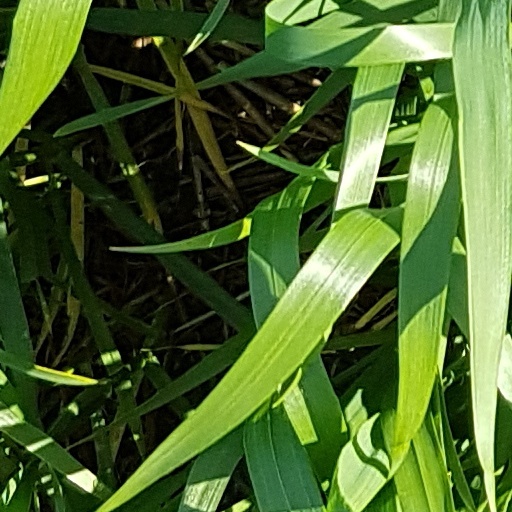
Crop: wheat